Grzegorz Krychowiak

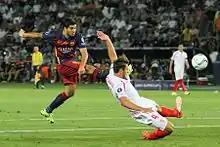
Krychowiak attempts to block a shot from Luis Suárez against FC Barcelona in the UEFA Super Cup

On 3 July 2016, Krychowiak returned to France, signing a five-year deal with champions Paris Saint-Germain for an undisclosed fee. Following a two-match ban, he made his debut for the club, coming on as a second-half substitute, in a 1–1 draw against Saint-Étienne on 9 September 2016. Four days later on 13 September 2016, he started his first games for Paris Saint-Germain, as they drew 1–1 against Arsenal. Throughout the season, Krychowiak found himself on the bench and only started six matches by the end of the first half of the season. This led manager Unai Emery commented about Krychowiak's first team status on two separate statements, saying: "I know him well, he can do more in the field but Krychowiak and Adrien Rabiot are prepared and will be important for the whole season. At the moment, I think the three you mentioned are the best for the team. Krychowiak is an experienced player. All are important." By the second half of the season, however, Krychowiak's first team opportunities at the club became further limited, due to continuous competitions within the midfield position and his own injury concern. He later stated about his first team status: "Today I am in a difficult situation. But a lot of good players have been through this before me. It's not what I expected, but it's a test, and I have to get over it. [...] I never thought of leaving [...]. Leaving after six months would make no sense." Krychowiak appeared three times for Paris Saint-Germain in the second half of the season, including a historic 6–1 defeat to Barcelona, eliminating the club from the tournament. By the end of the 2016–17 season, he made 19 appearances in all competitions. Following this, Krychowiak was named 'Flop of the Season' by Le Figaro. Despite this, he was linked a move away from Paris Saint-Germain in the summer transfer window. In response, Krychowiak wanted to stay at the club.